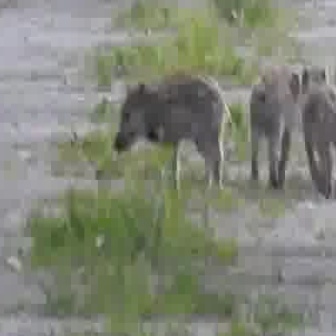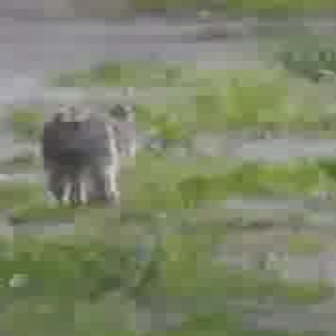
  Please identify the target specified by the bounding box [111,65,237,191] in the first image and locate it in the second image. Return the coordinates in [x_min,y_min,x_max,y_max] format.
Answer: [35,99,144,208]